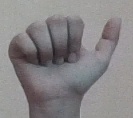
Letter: dhad